Moving walkway

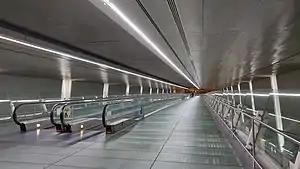
Moving walkway inside the Changi Airport station of the Singapore MRT

A moving walkway – also known as an autowalk, moving pavement, moving sidewalk, travolator, or travelator – is a slow-moving conveyor mechanism that transports people across a horizontal or inclined plane, over a short to medium distance. They can be used by standing on them or walking on them, allowing users to cover that distance with less effort and/or more speed than by walking. They are commonly installed in pairs, to provide transport in each direction.